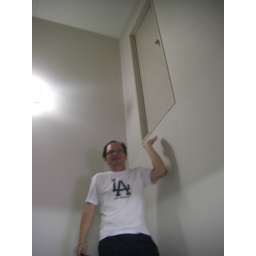
Mario Aguero of Costa Rica found this &amp;quot;floating&amp;quot; door in the 4th or 5th floor of Business Hotel Gen, Kakegawa.